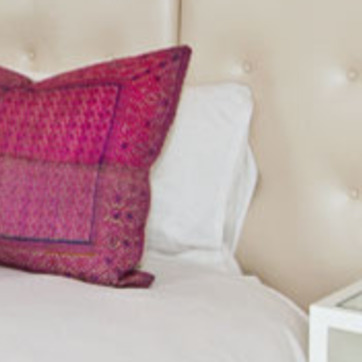
Material: leather